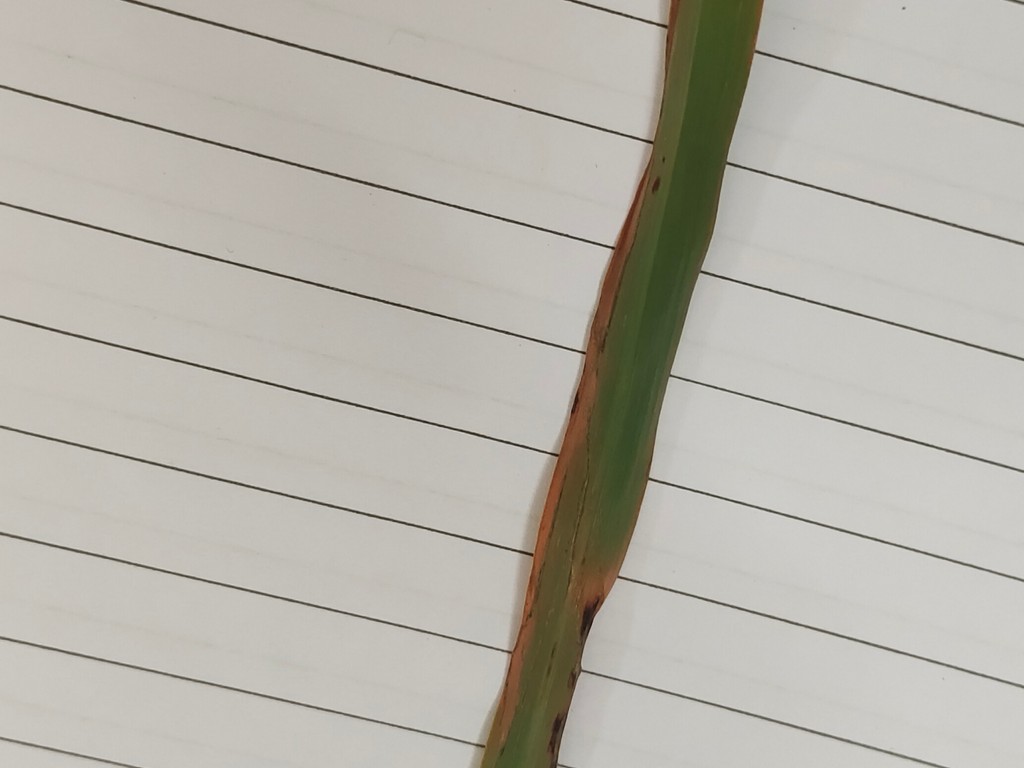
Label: Unhealthy